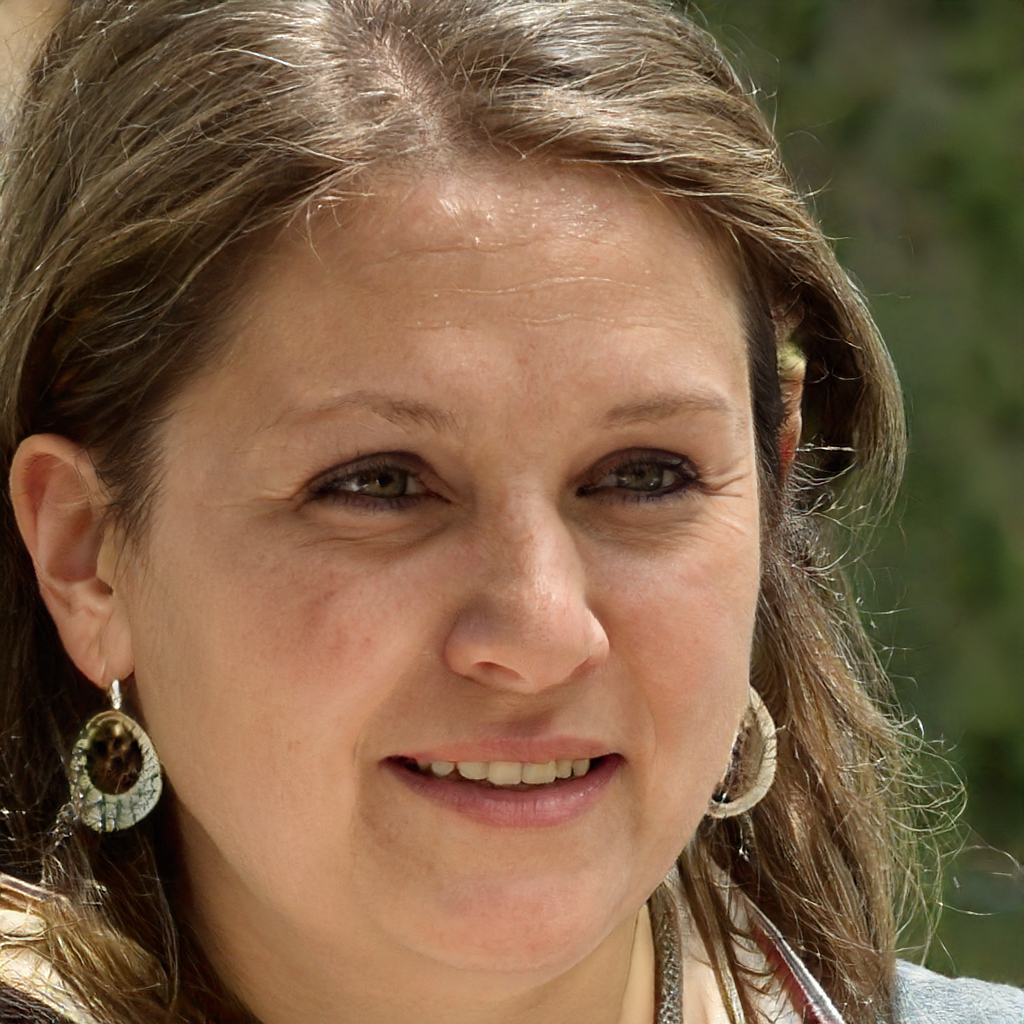
Gender: Female